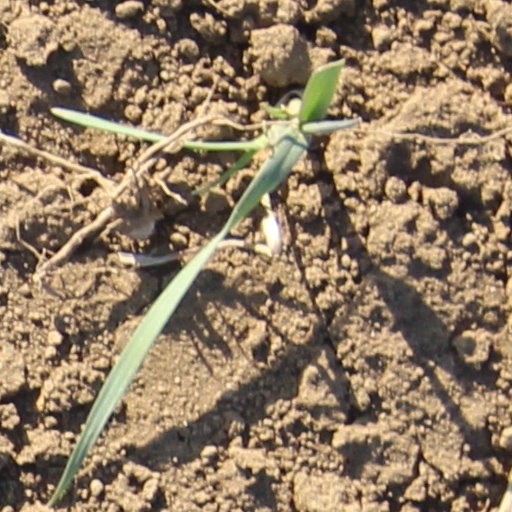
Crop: wheat